Eagle bus

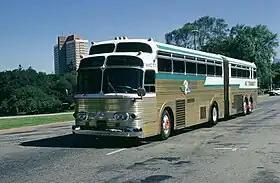
1958 Kässbohrer-Setra Super Golden Eagle, an articulated design

Golden Eagles originally contained an aircraft-style galley plus a rear lounge that had two tables with pairs of facing seats, observation windows and other luxury features such as piped in music, newspapers and magazines. An on-board hostess served snacks and drinks en route and other amenities such as pillows and blankets were available. The exterior aluminum siding was anodized in gold, hence the Golden Eagle name. The standard version without the galley and lounge was called the Silver Eagle because the aluminum siding was a metallic grey color. 41 Silver Eagles followed their Golden Eagle sisters down Kässbohrer's production line in 1958 and became the standard fleet bus for Continental Trailways. The first Eagle buses were powered by MAN D1566 diesel engines and ZF Media preselector six speed transmissions from Germany. The four Super Golden Eagles had more powerful Rolls-Royce diesel engines.